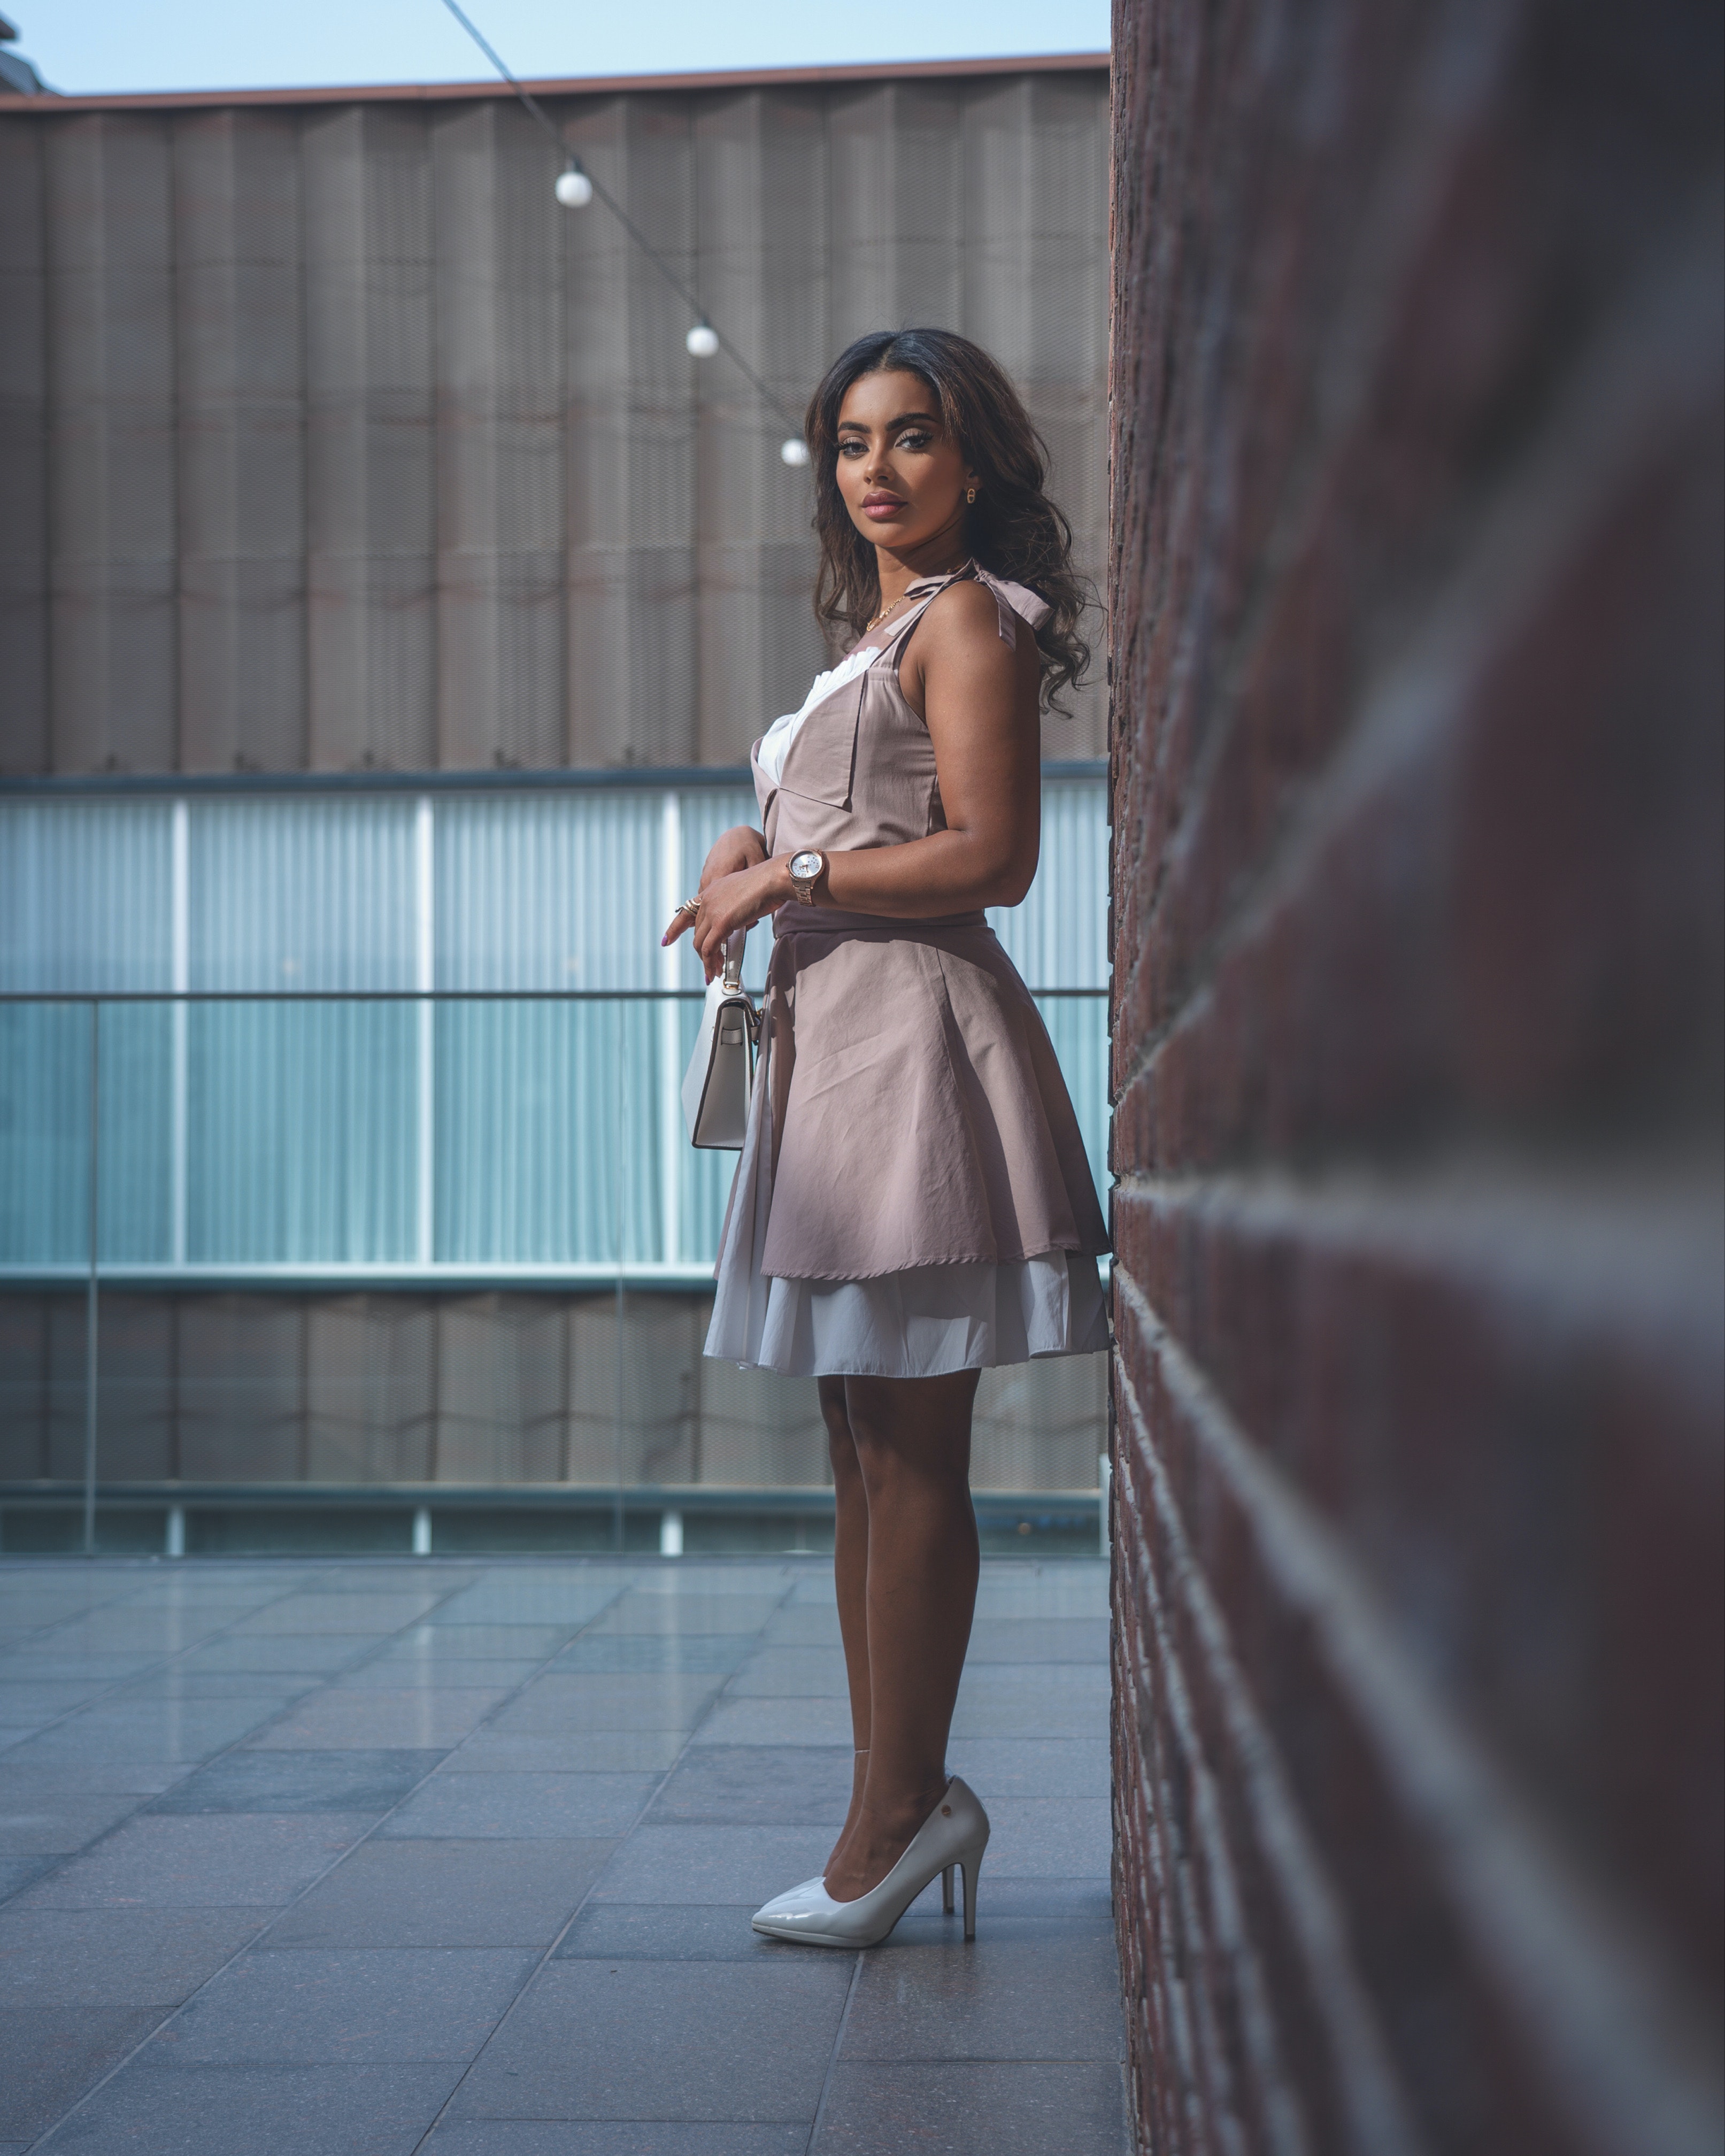
woman, leg, flash photography, waist, grey, thigh, eyewear, fashion design, knee, city, formal wear, electric blue, human leg, sandal, road, brown hair, street, sitting, bag, cocktail dress, pedestrian, shadow, fashion model, darkness, handbag, uniform, tourism, portrait photography, photo shoot